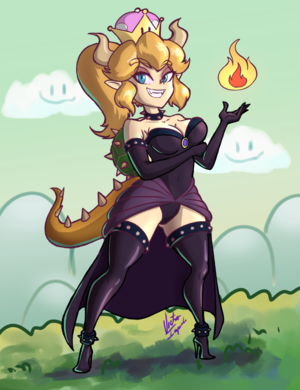
Bowser est un personnage de jeu vidéo anthropomorphe et principal antagoniste de la série Super Mario.